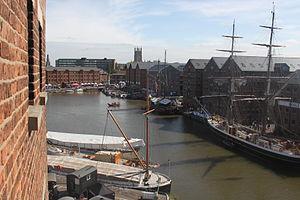
L' Atyla est une goélette à hunier à deux-mâts espagnole. Il a d'abord servi à la plaisance. Depuis 2014 il est devenu un navire-école.